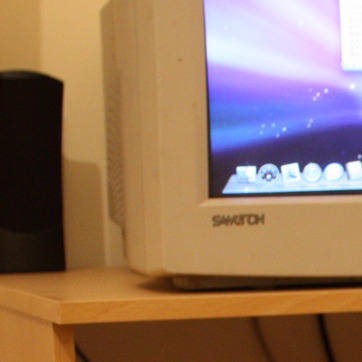
Material: plastic